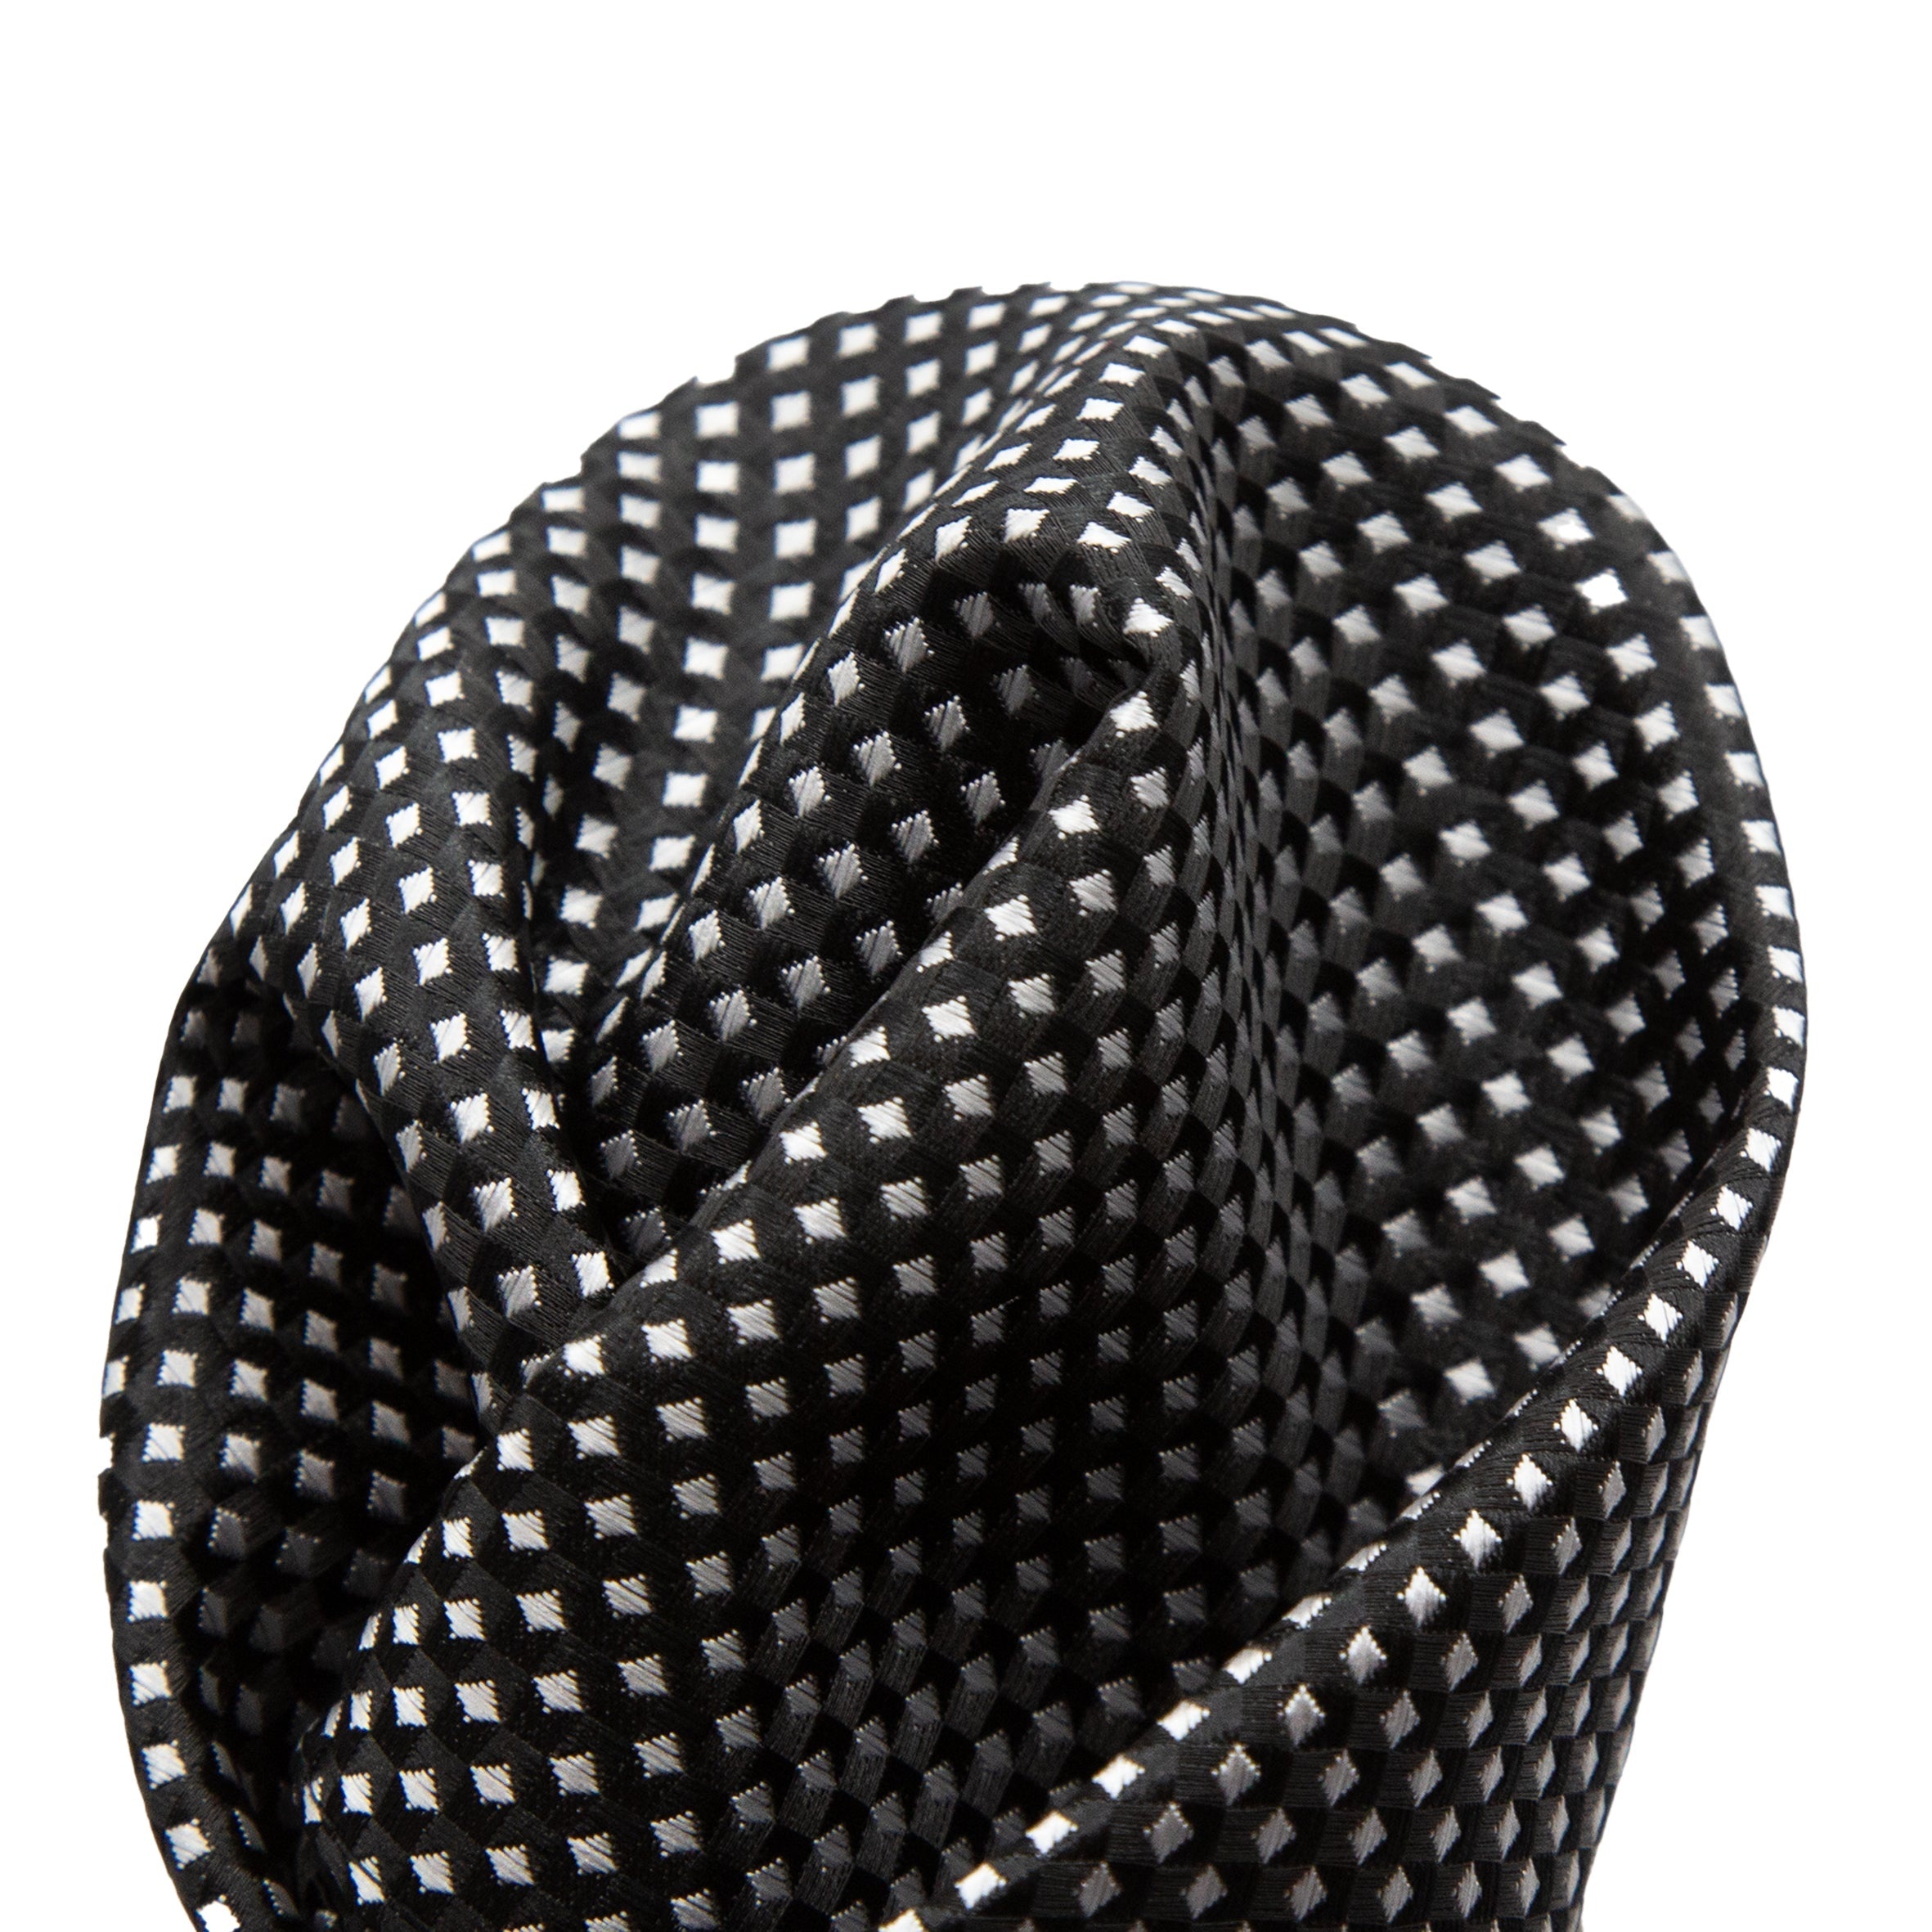
Black/White Luxury Gingham Textured Weave Pocket Square
Product Details: A Luxury Microfibre Weave Pocket Square that looks and feels like Silk Perfect addition to complete the outfit Available in matching Neck Tie or Bow Tie Dimension 24cm x 24cm Read our guide on How to fold a Pocket Square Here Fabric and Care: 100% Microfibre Weave Dry Clean Only
Brand: James Adelin
Category: Apparel & Accessories > Clothing Accessories > Handkerchiefs